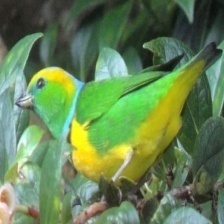
Species: GOLDEN CHLOROPHONIA
Scientific name: CHLOROPHONIA CALLOPHRYS